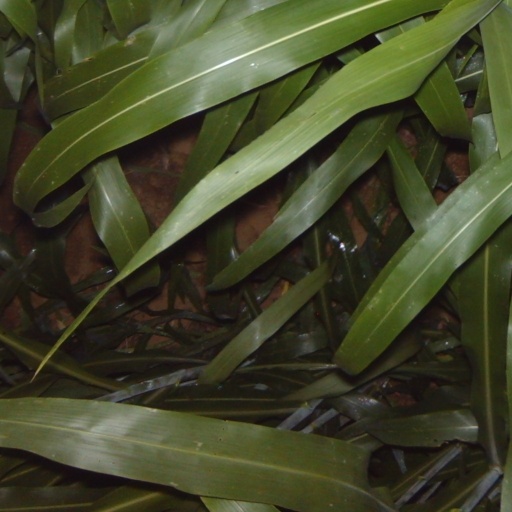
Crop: sorghum